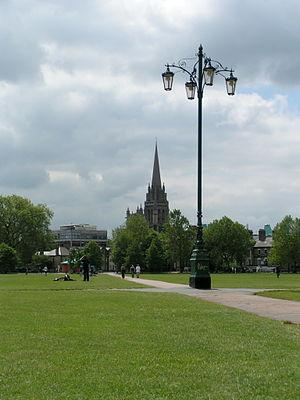
Reality checkpoint est le nom donné à un grand lampadaire au milieu de la Parker's Piece, un parc de Cambridge au Royaume-Uni, situé à l'intersection des chemins en diagonale du parc. Le nom vient d'un graffiti peint sur le lampadaire depuis le début des années 1970. Le lampadaire est également soupçonné être le plus ancien réverbère électrique de Cambridge.